Francis P. Matthews

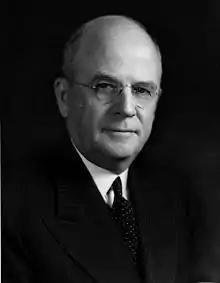
Matthews 1950

Francis Patrick Matthews (March 15, 1887 – October 18, 1952) was an American who served as the 8th Supreme Knight of the Knights of Columbus from 1939 to 1945, the 50th United States Secretary of the Navy from 1949 to 1951, and United States Ambassador to Ireland from 1951 to 1952.